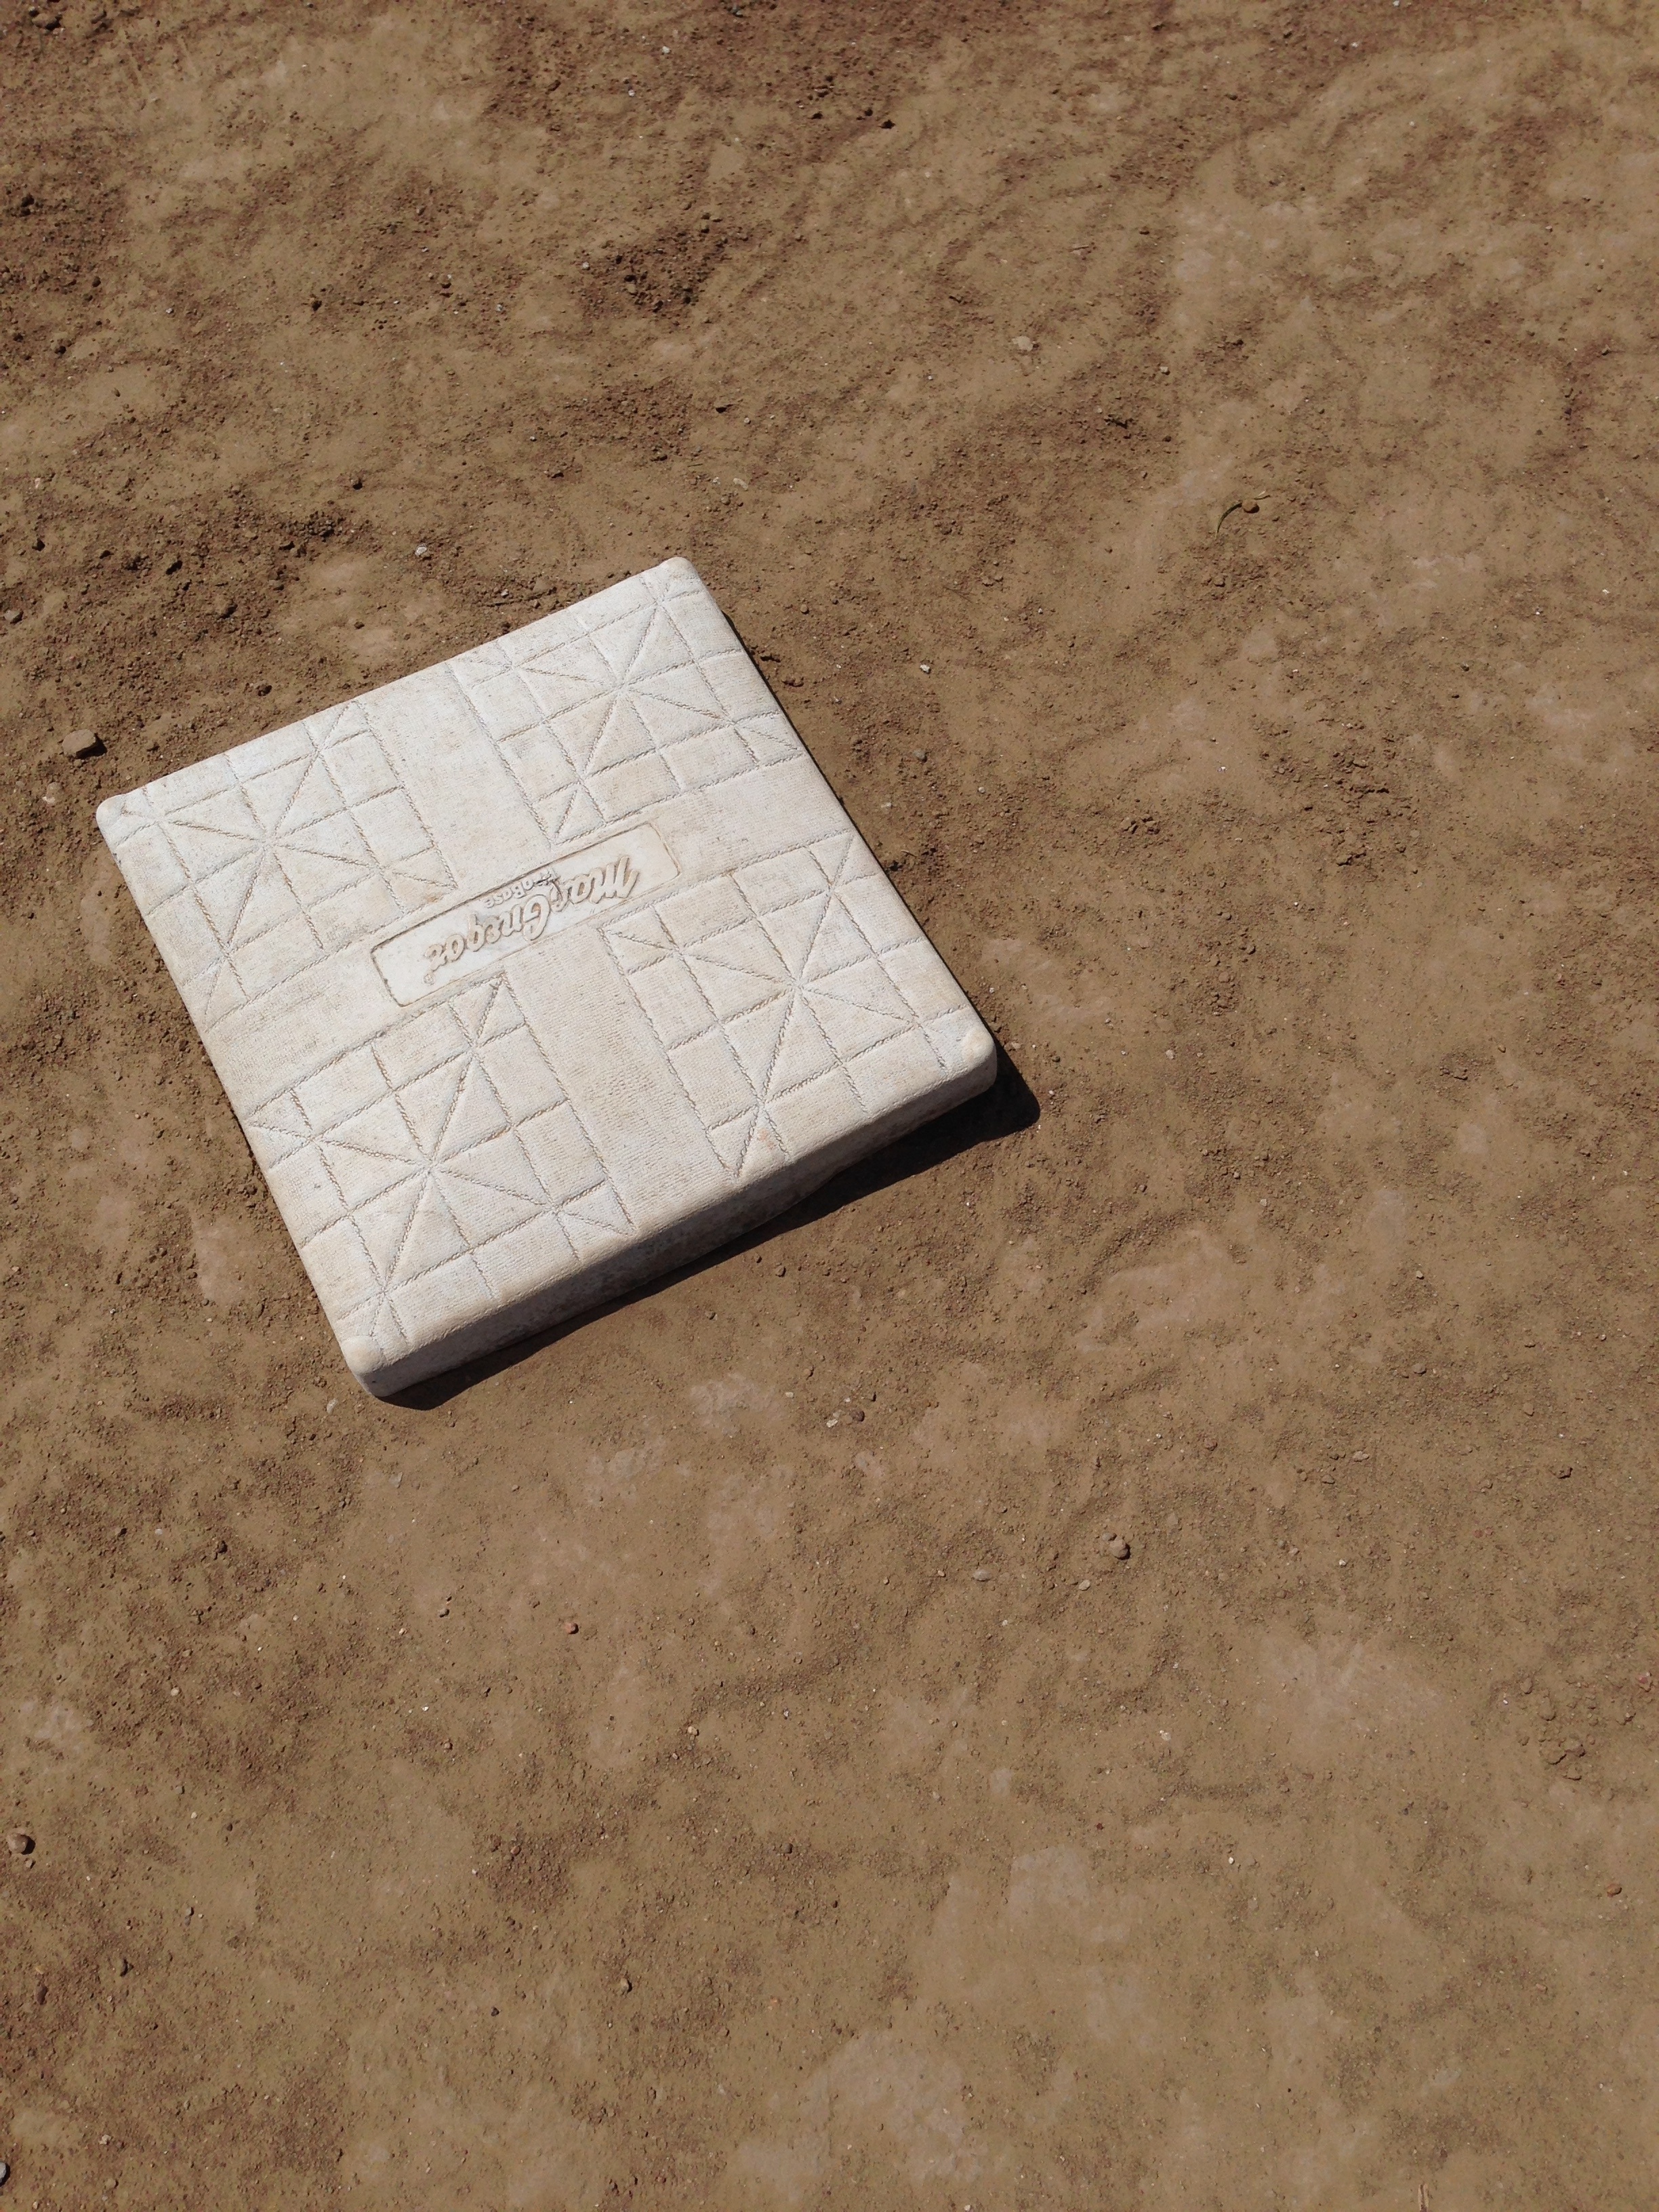
sand, wood, baseball, floor, equipment, dirt, brown, soil, tile, material, base, flooring, infield, pastime